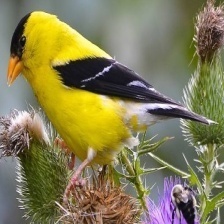
Species: AMERICAN GOLDFINCH
Scientific name: SPINUS TRISTIS
ImageNet parent category: goldfinch